Zenobia (ibis)

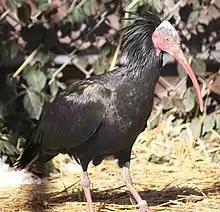
A northern bald ibis in an American zoo

Zenobia is the name given by researchers to a female northern bald ibis, one of the last surviving members of the species in Syria. She is believed to be the only remaining individual who knows the species' migratory route from Syria to wintering grounds in Ethiopia. The annual migration is fundamental to the continued survival in Syria of the species, which is close to extinction in the wild.